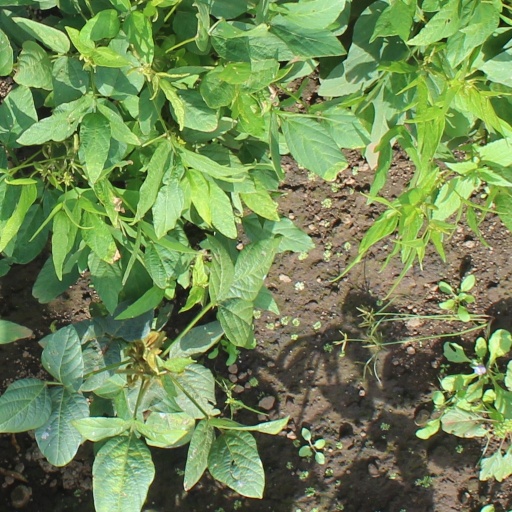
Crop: soybean